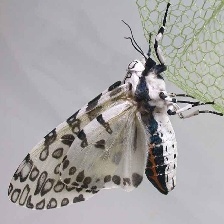
Species: GIANT LEOPARD MOTH